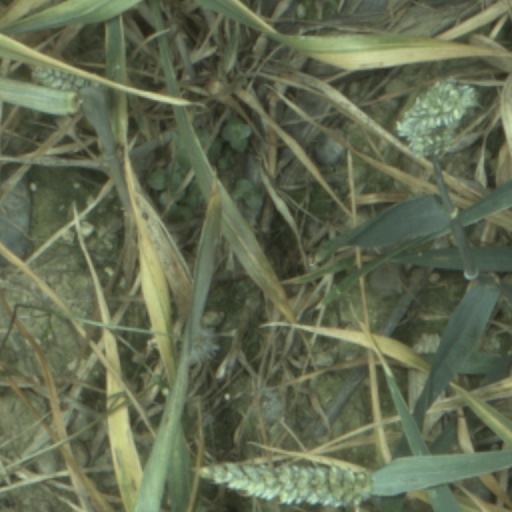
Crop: wheat